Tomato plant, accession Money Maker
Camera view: vertical (180 deg); turntable rotation: 240 degrees
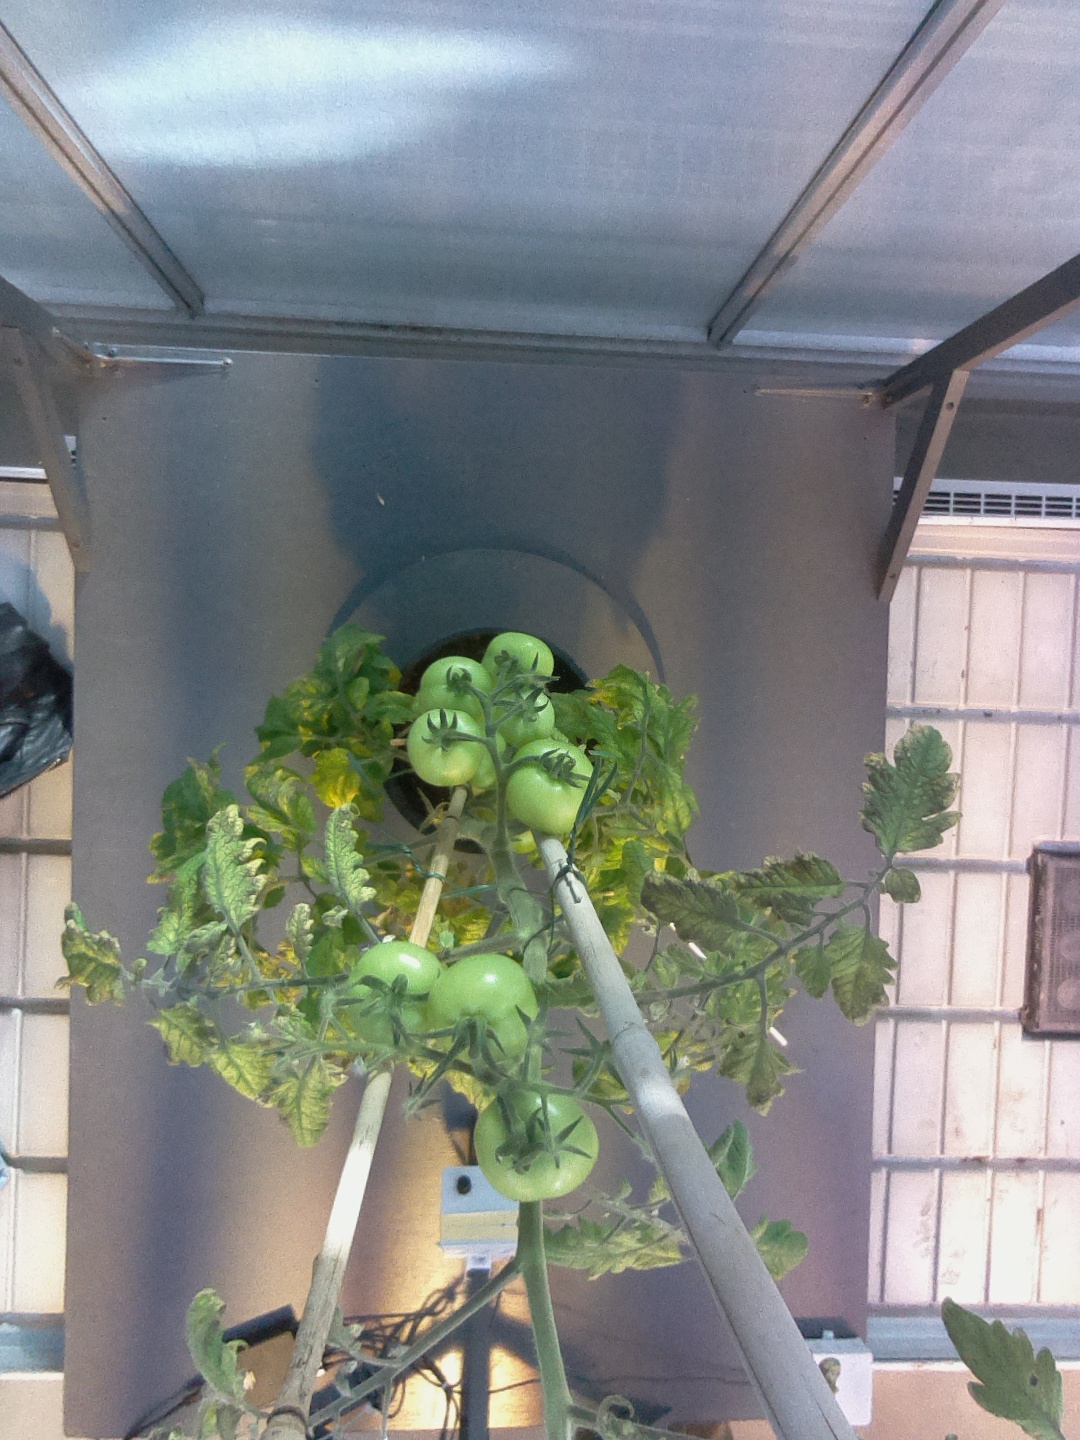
BBCH growth stage 76: 60%-70% of final fruit size